Question: Please indicate a possible affordance area of the frisbee that can be used for catching
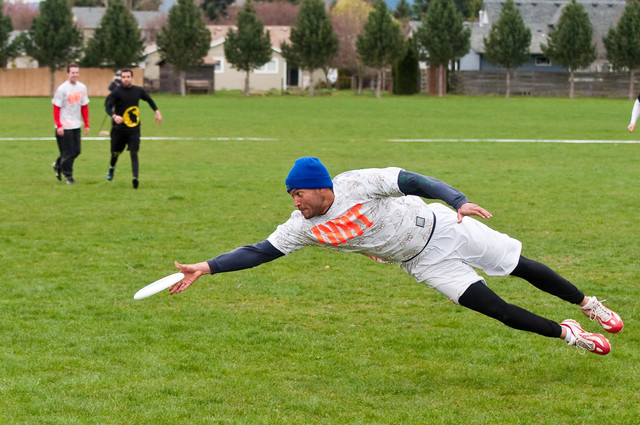
Answer: [128.5, 253.5, 194.5, 305.5]